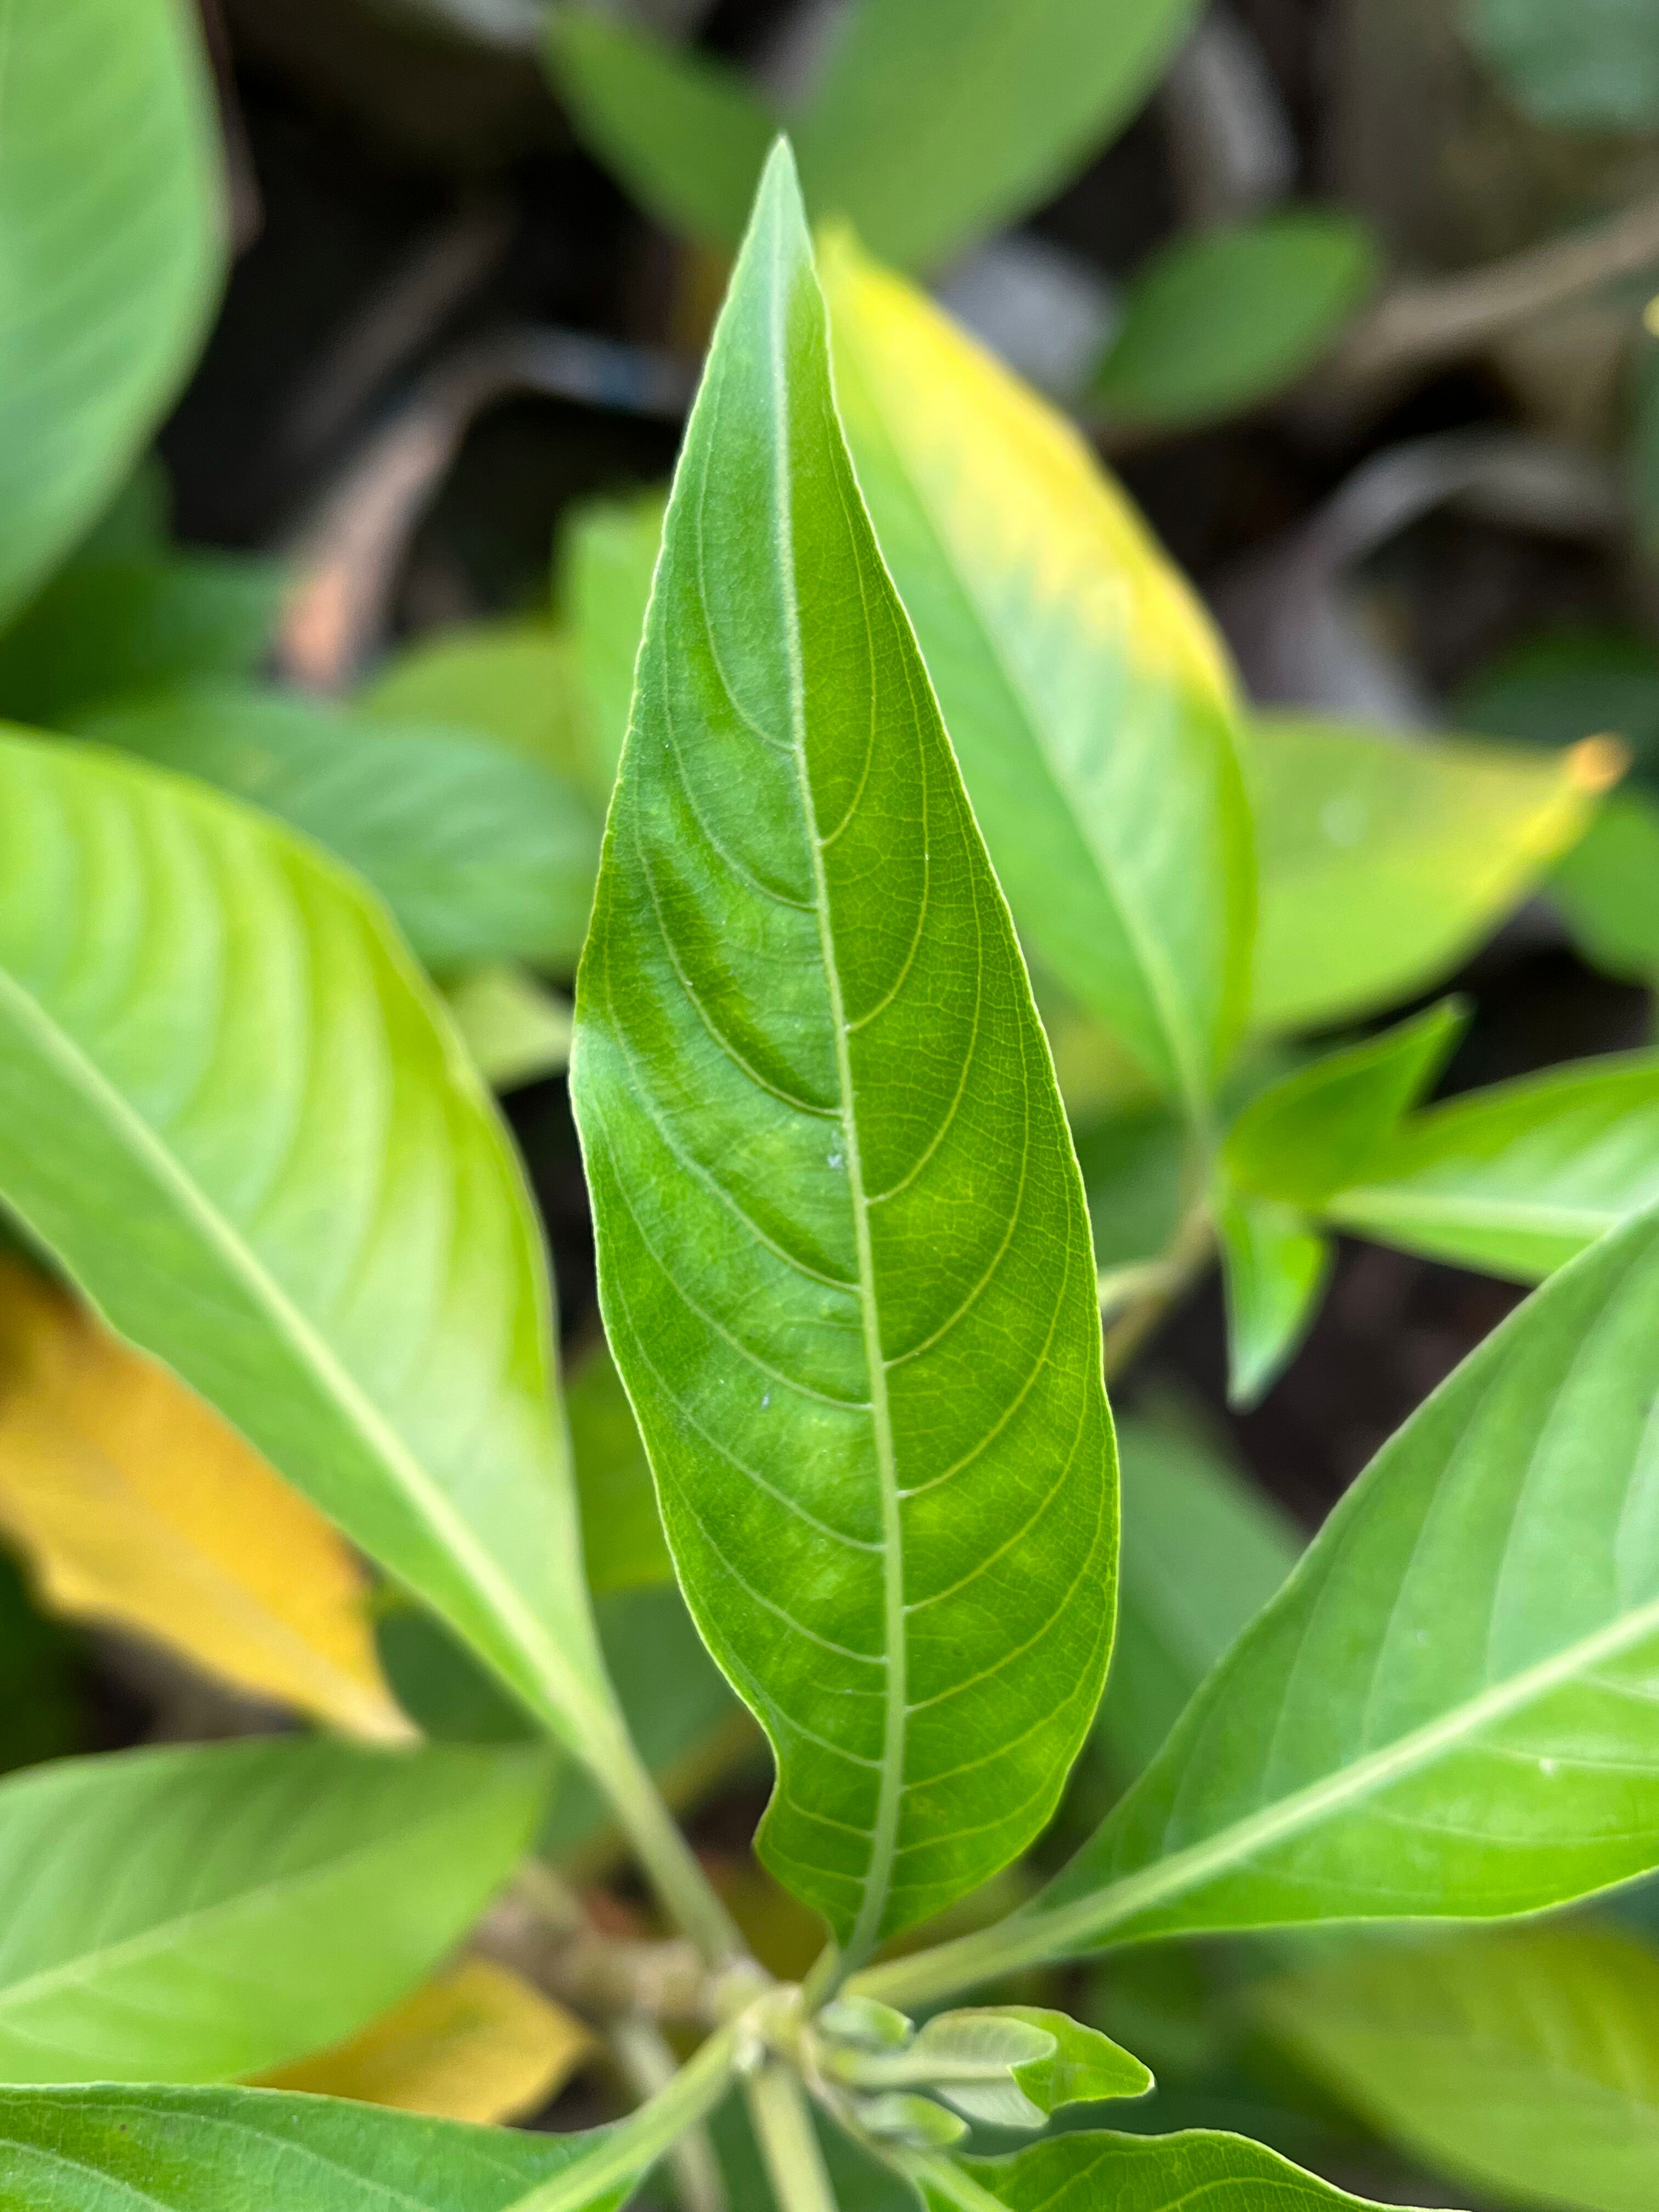
Plant species: justicia-adhatoda